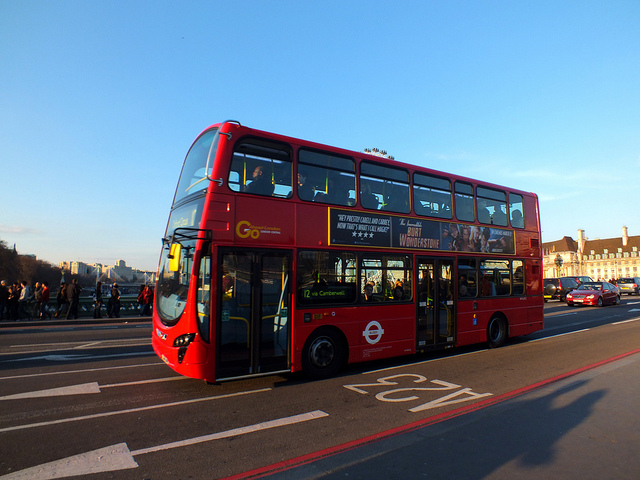
A red double decker bus driving down a street.

A red double decker bus full of people

Red double decker bus making its way down the road

a double decker red bus going down the road

A double decker bus is running down a busy street.